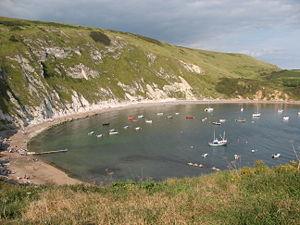
Mansfield Park ou Lettres de Mansfield Park au Québec est un film britannique adapté du roman Mansfield Park de Jane Austen, écrit et réalisé par Patricia Rozema en 1999. Le film a été tourné en grande partie à Kirby Hall, dans le Northamptonshire. Il a été présenté en avant première au festival du film de Montréal sous le titre Lettres de Mansfield Park, et distribué au Royaume-Uni en 2001. Il n'est pas sorti en France, ni en Suisse romande, seulement en Suisse alémanique.
Lulworth Cove est une crique, près du village de West Lulworth, sur le littoral du Dorset et de l'est du Devon, dans le Sud de l'Angleterre. C'est un haut lieu de l'étude géologique du Sud du Royaume-Uni, et il est possible d'y observer notamment des plis dans des roches principalement du Crétacé.